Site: brandenburg
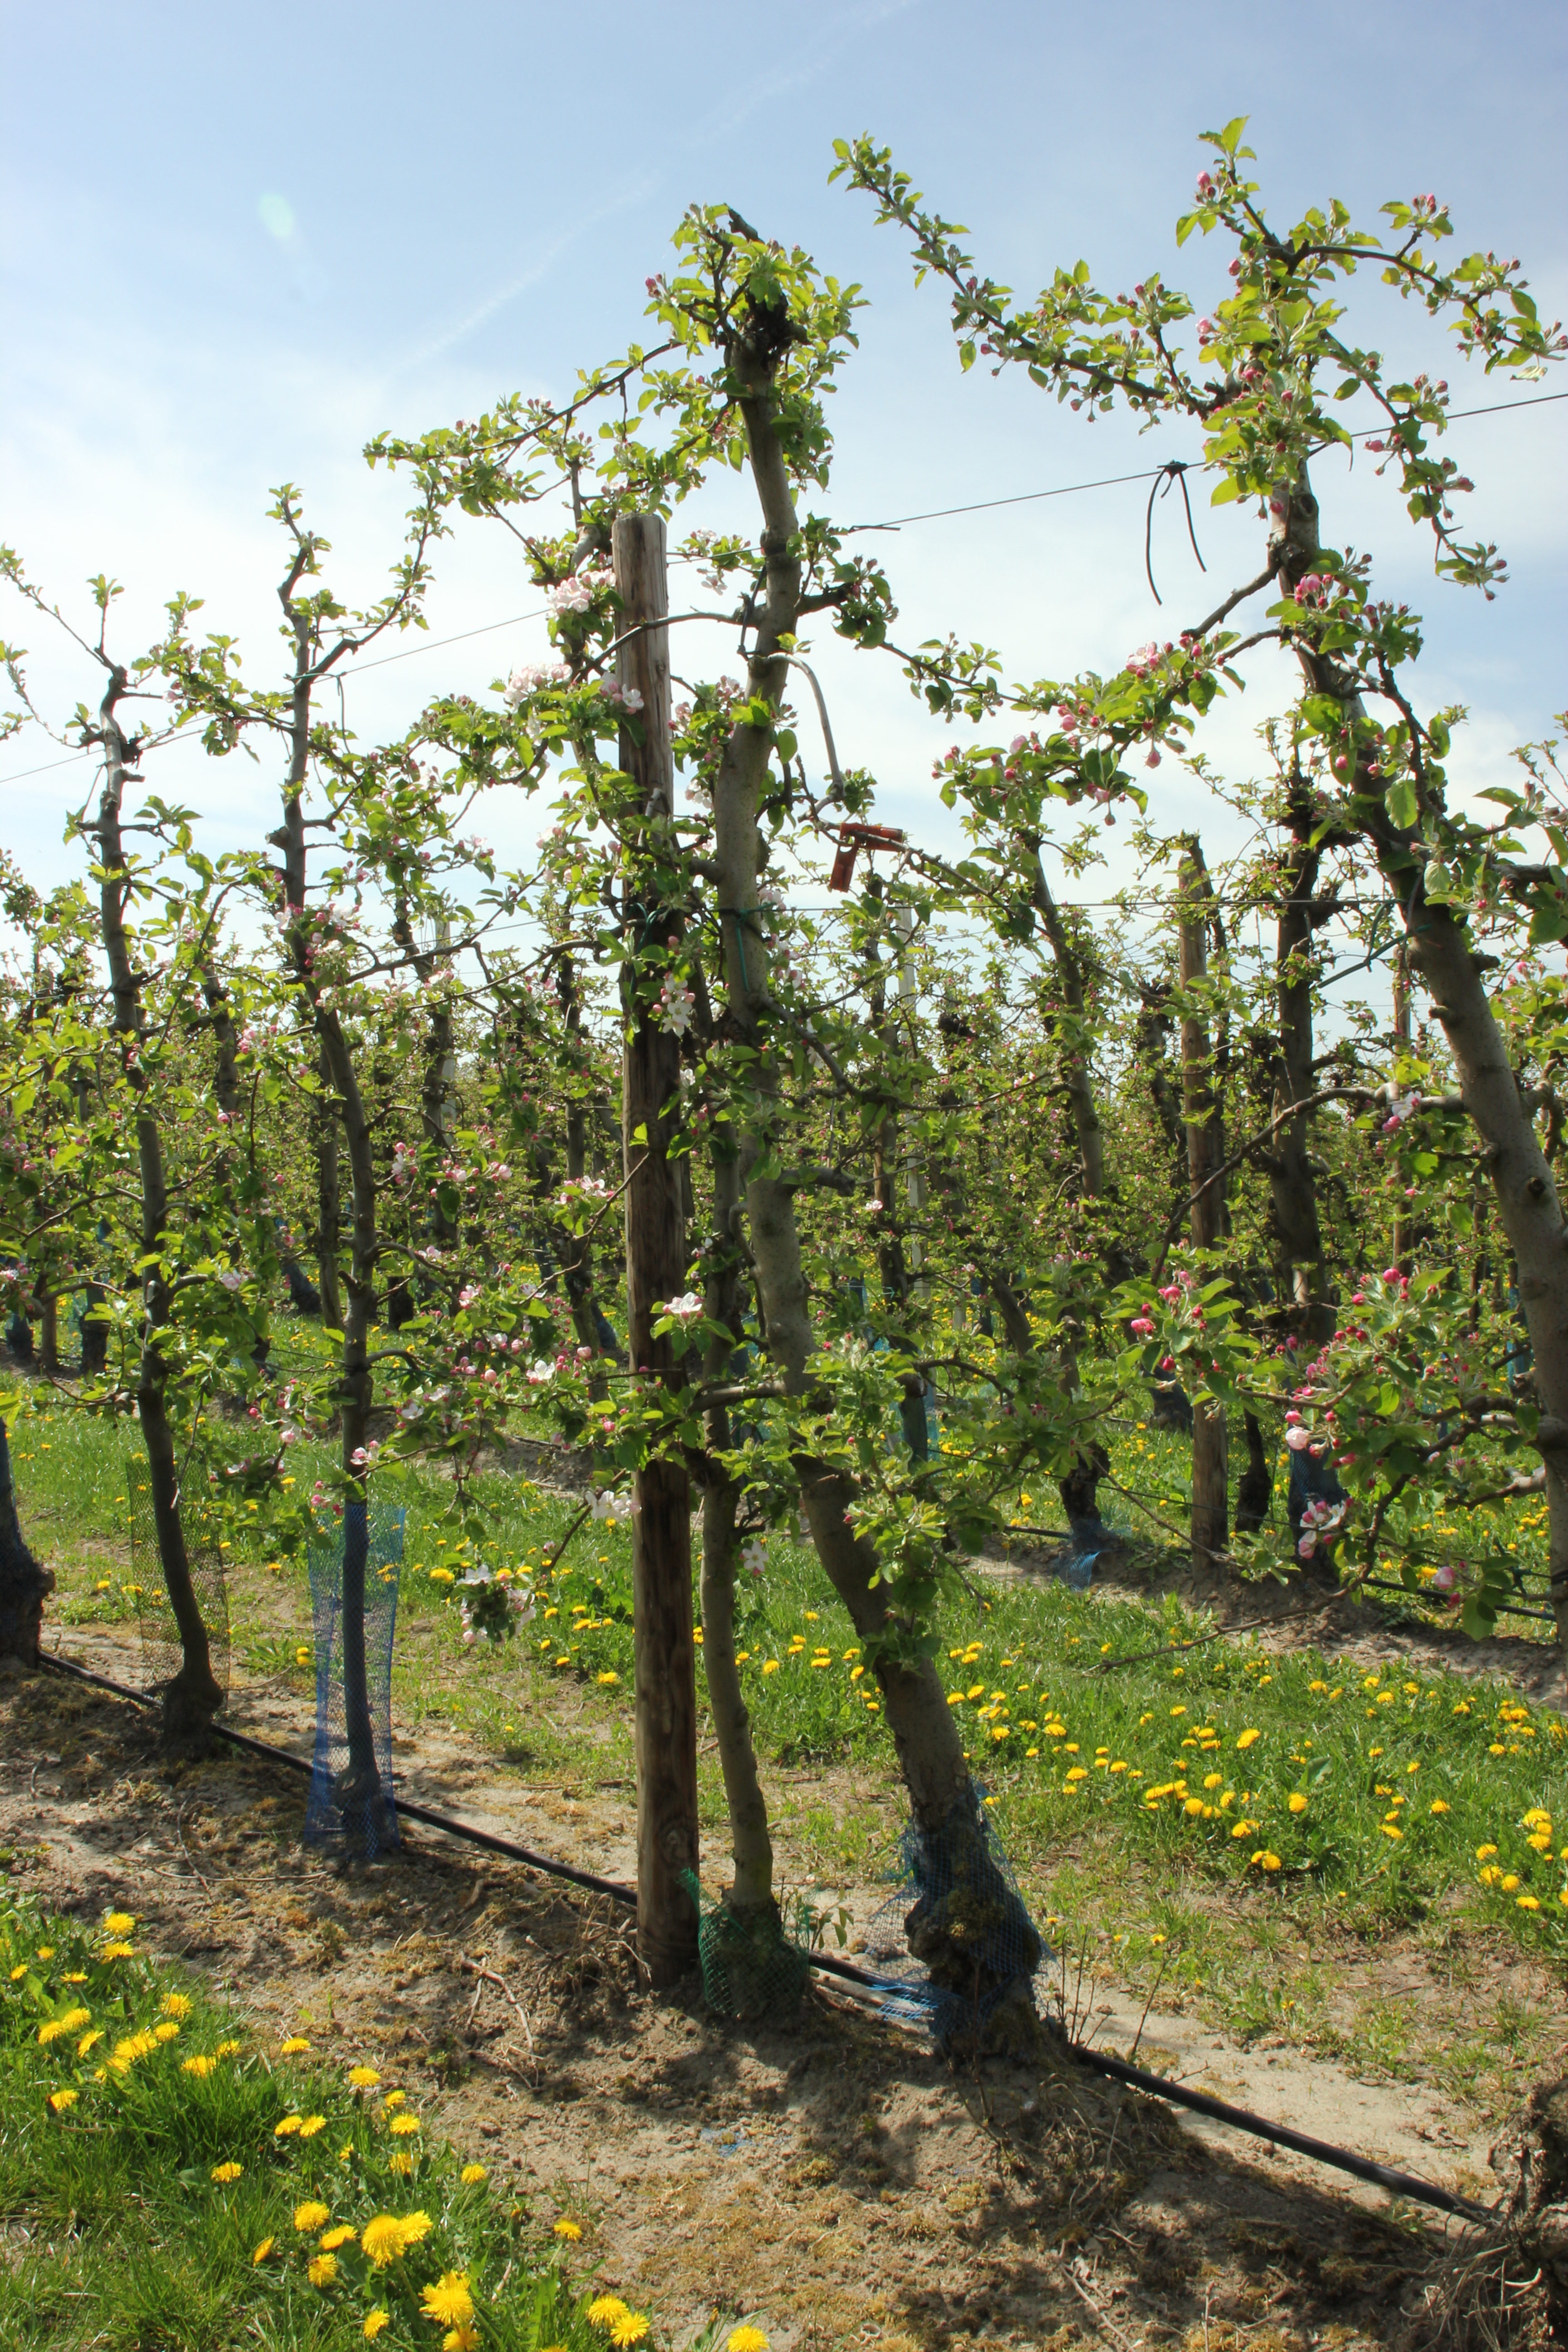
Growth stage (BBCH 57): Inflorescence emergence